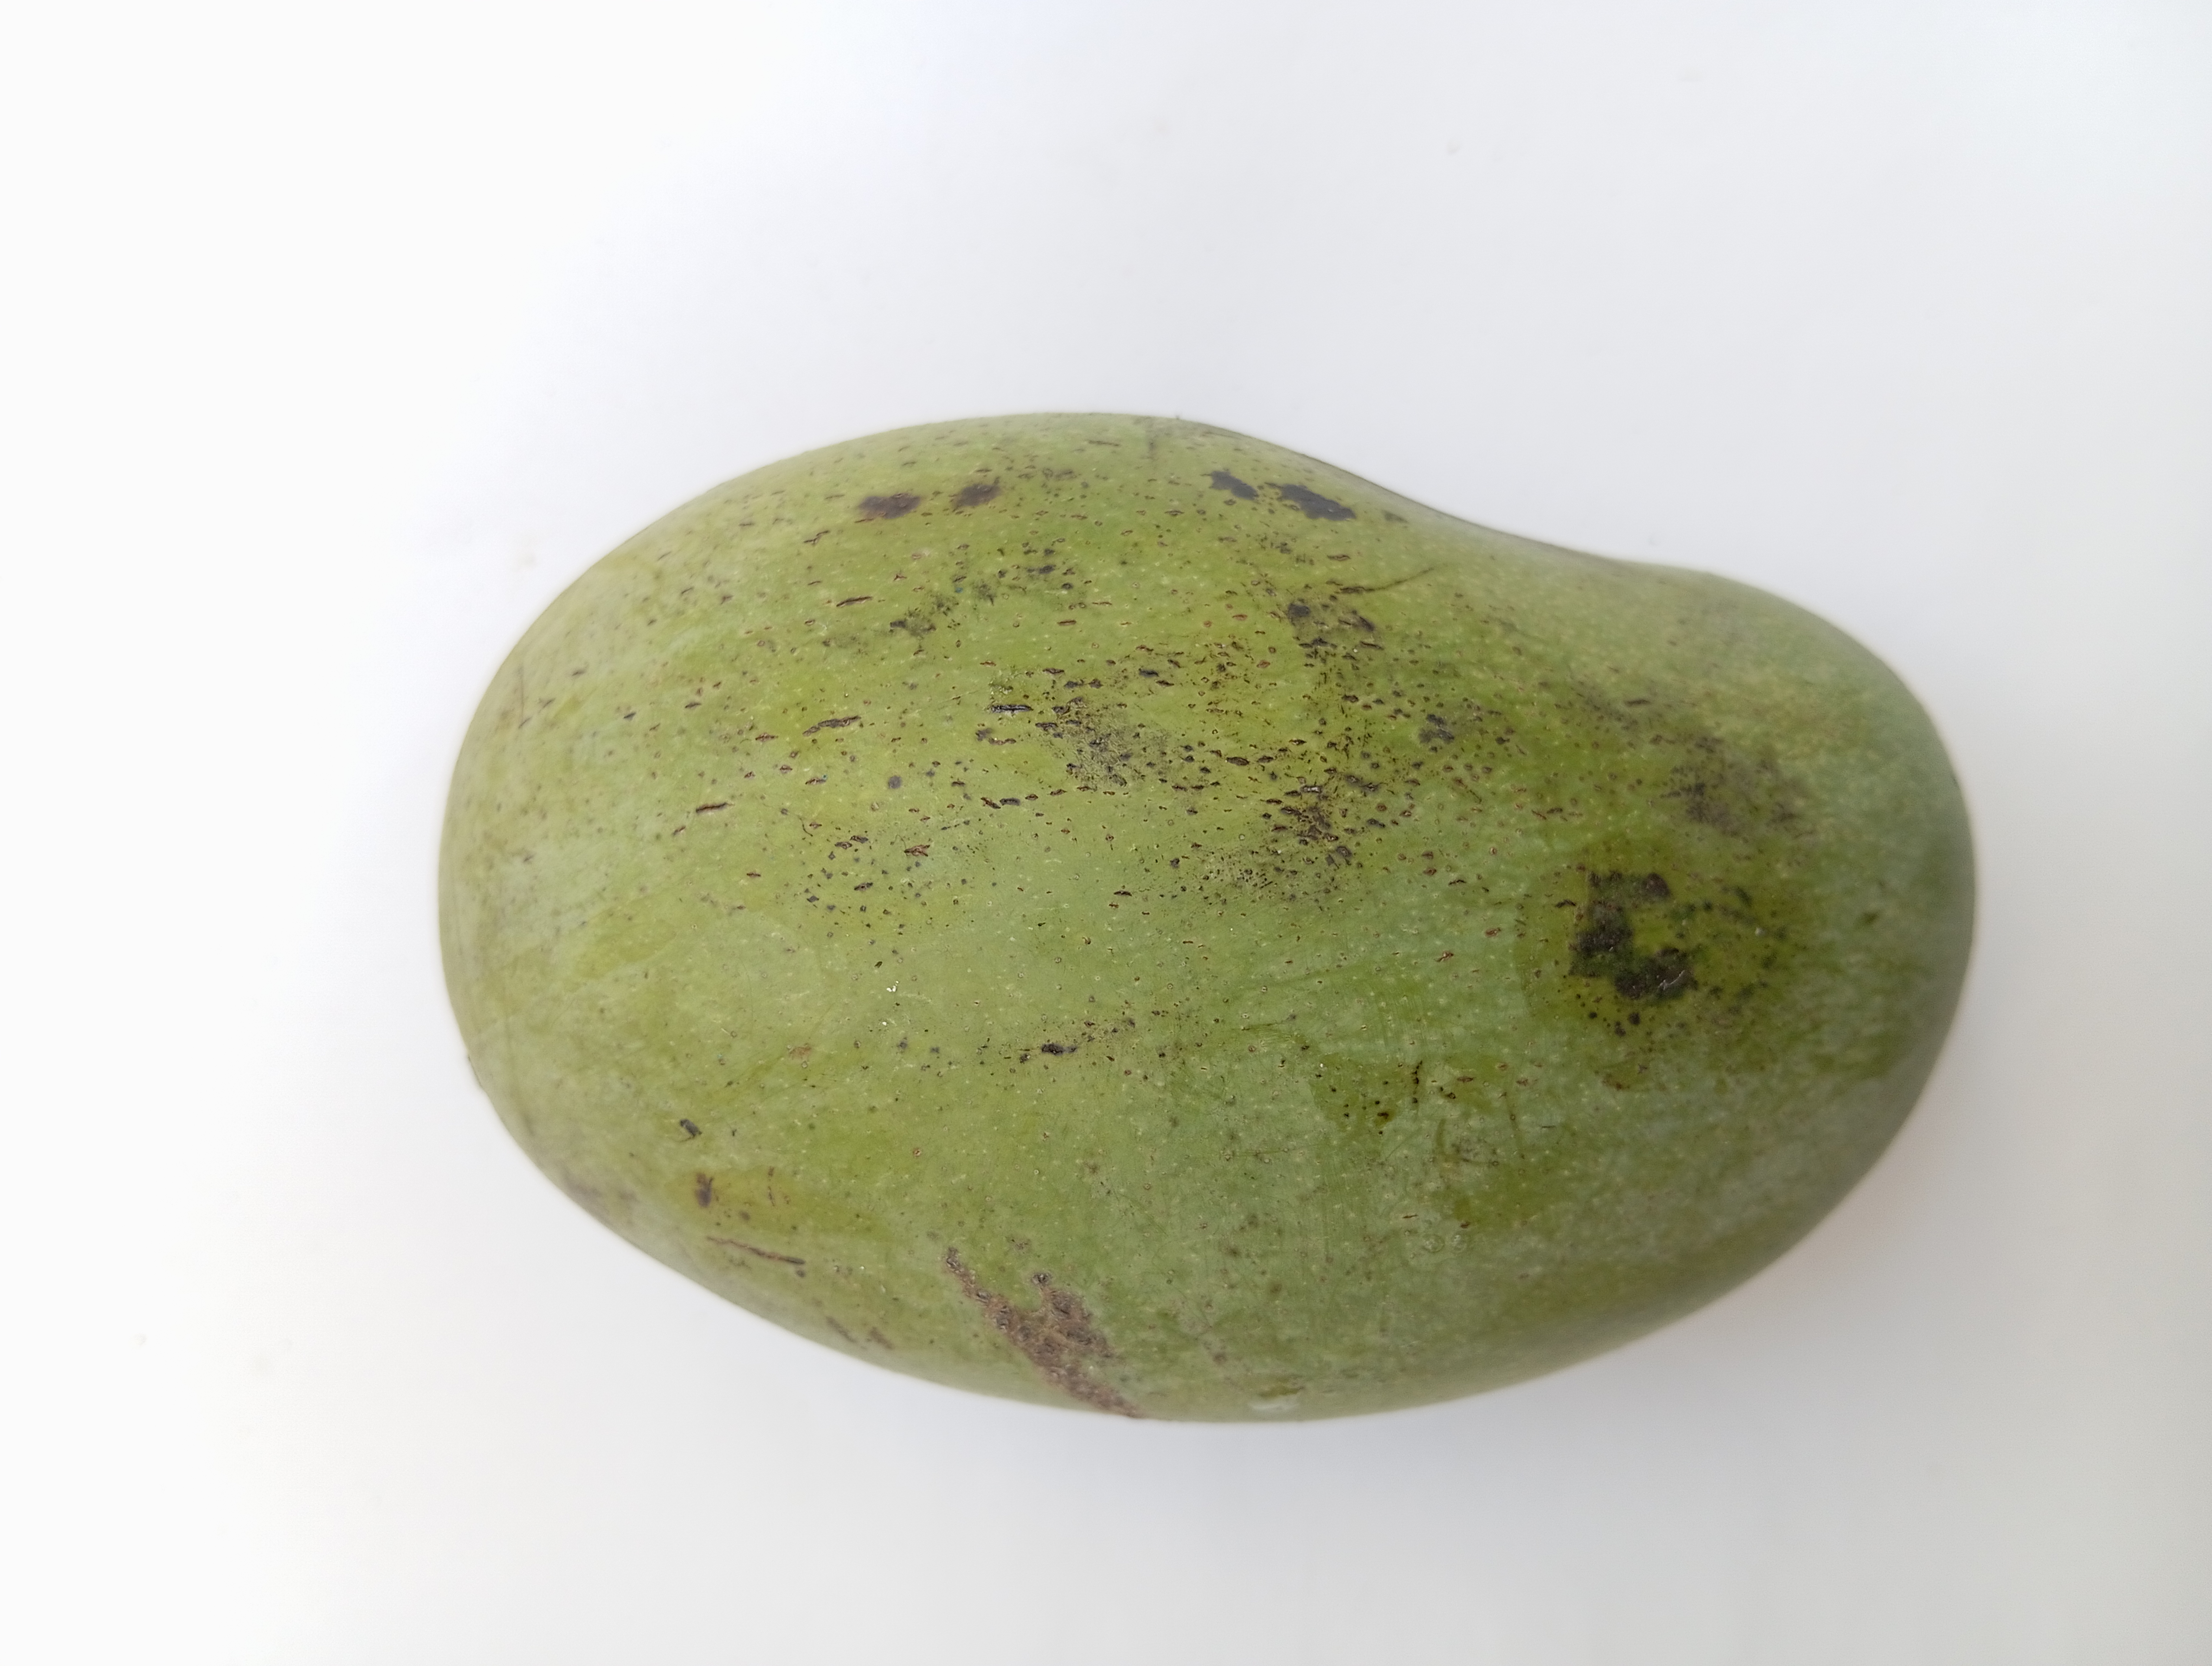
Mango variety: Amrapali